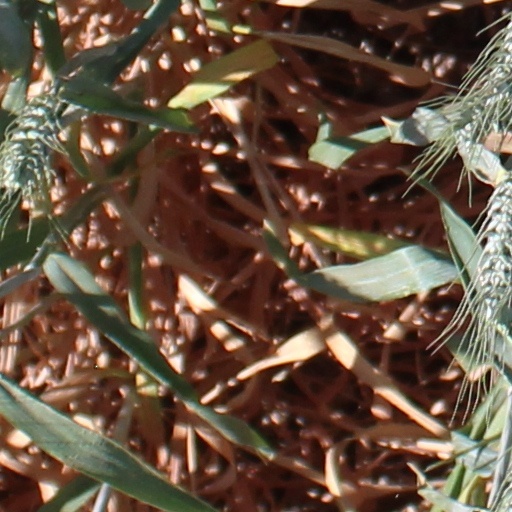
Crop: wheat